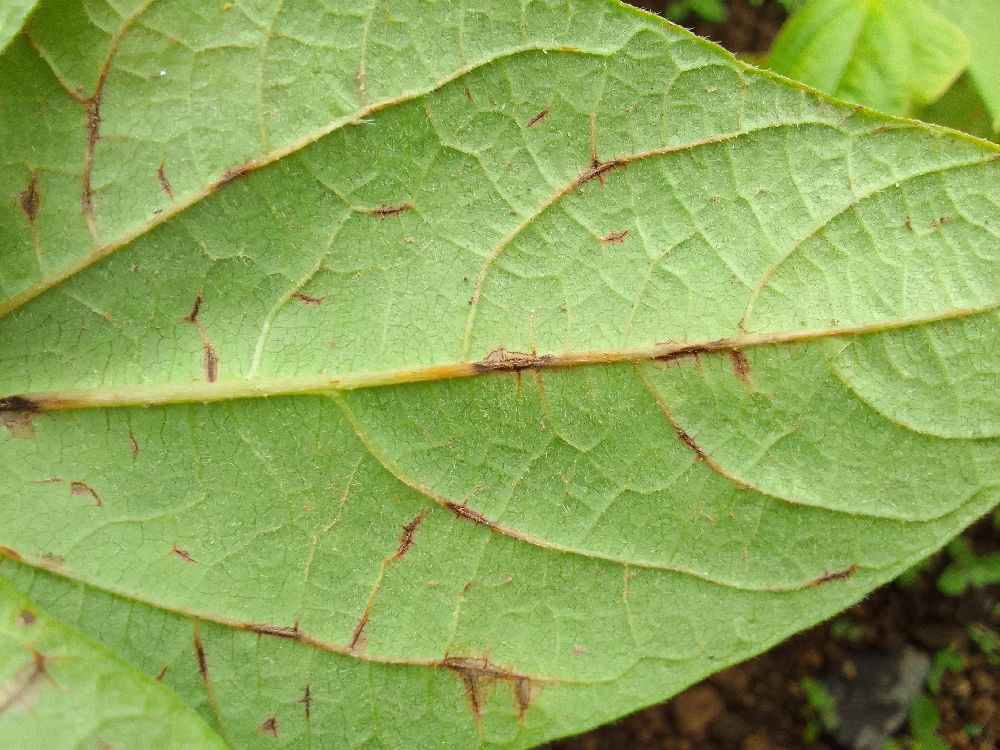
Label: anthracnose